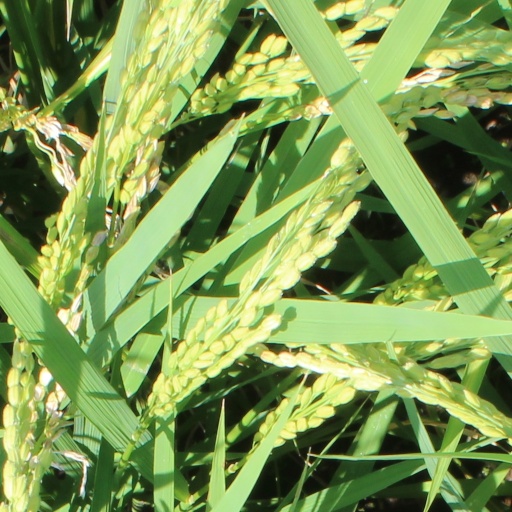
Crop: rice